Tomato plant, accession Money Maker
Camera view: vertical (180 deg); turntable rotation: 210 degrees
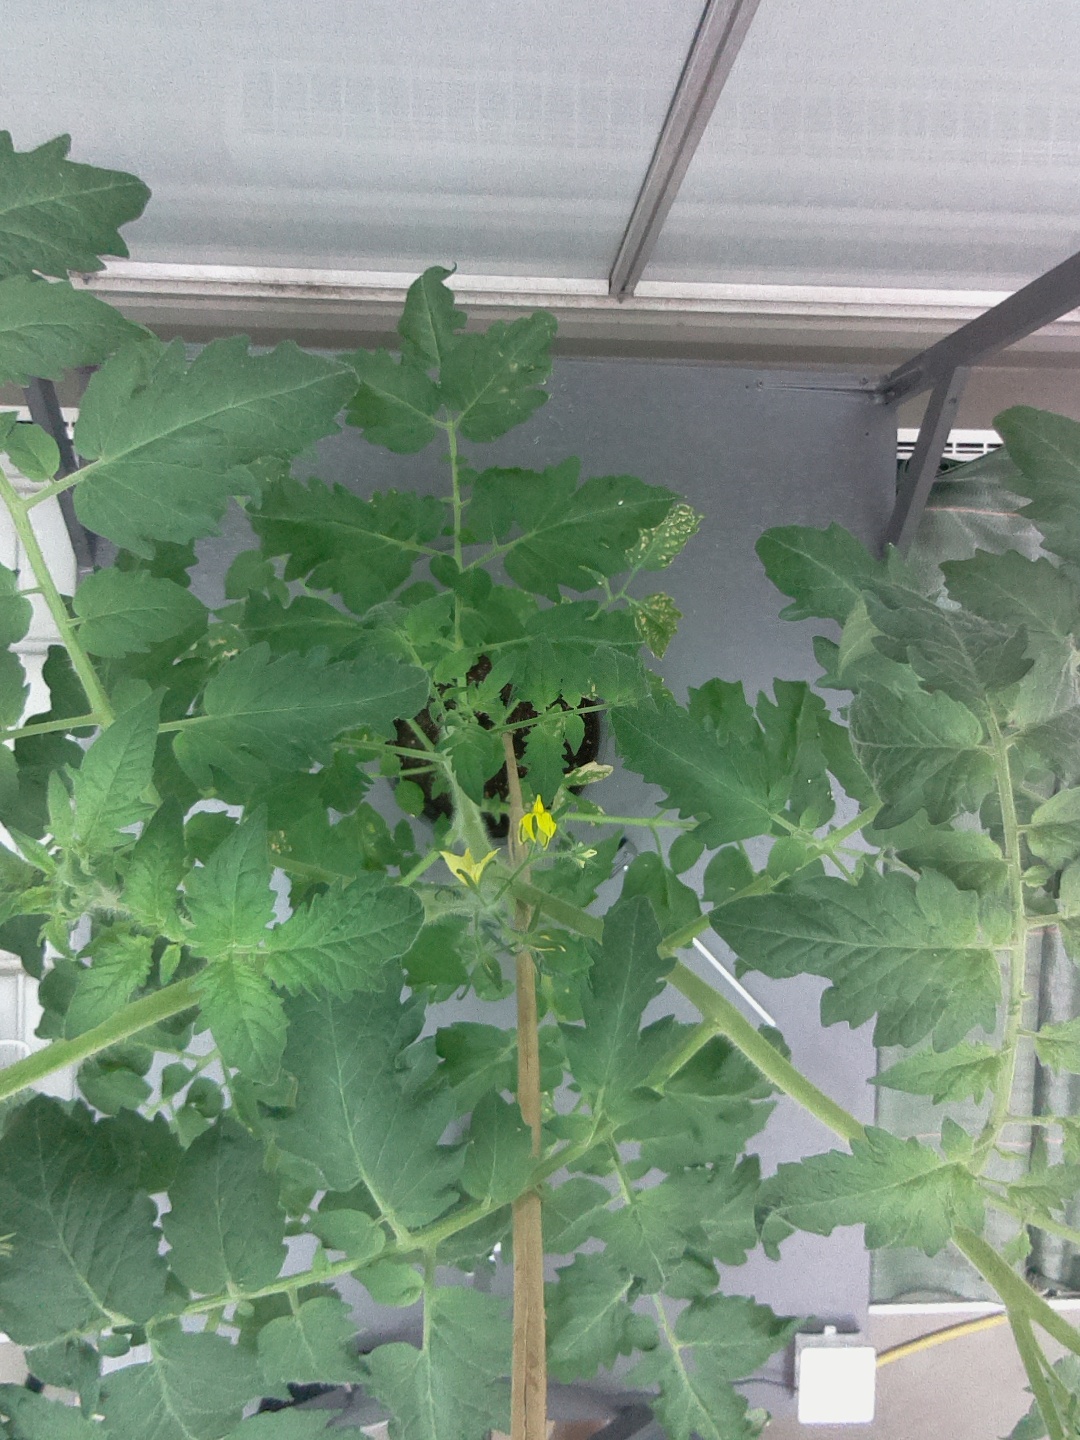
BBCH growth stage 70: Fruits at the main stem or branches visibles